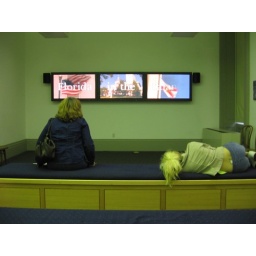
Dani and her mom watching a video in the capitol building - Tallahassee, FL